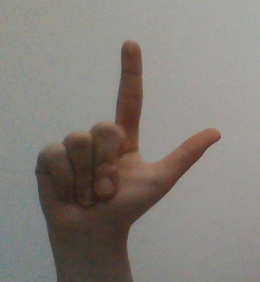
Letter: laam